Ashtamudi Lake

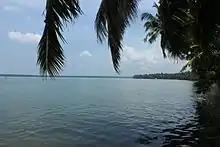
Astamudi Lake Near Veerabhadra Swami Temple

Quaternary and Tertiary sediments and sedimentary rocks are the formations in the lake basin and environs. The Quaternary sediments are of marine and fluvial alluvium of recent age. Tertiary sediments comprise laterite, sandstones and clays of Warkalai formation.